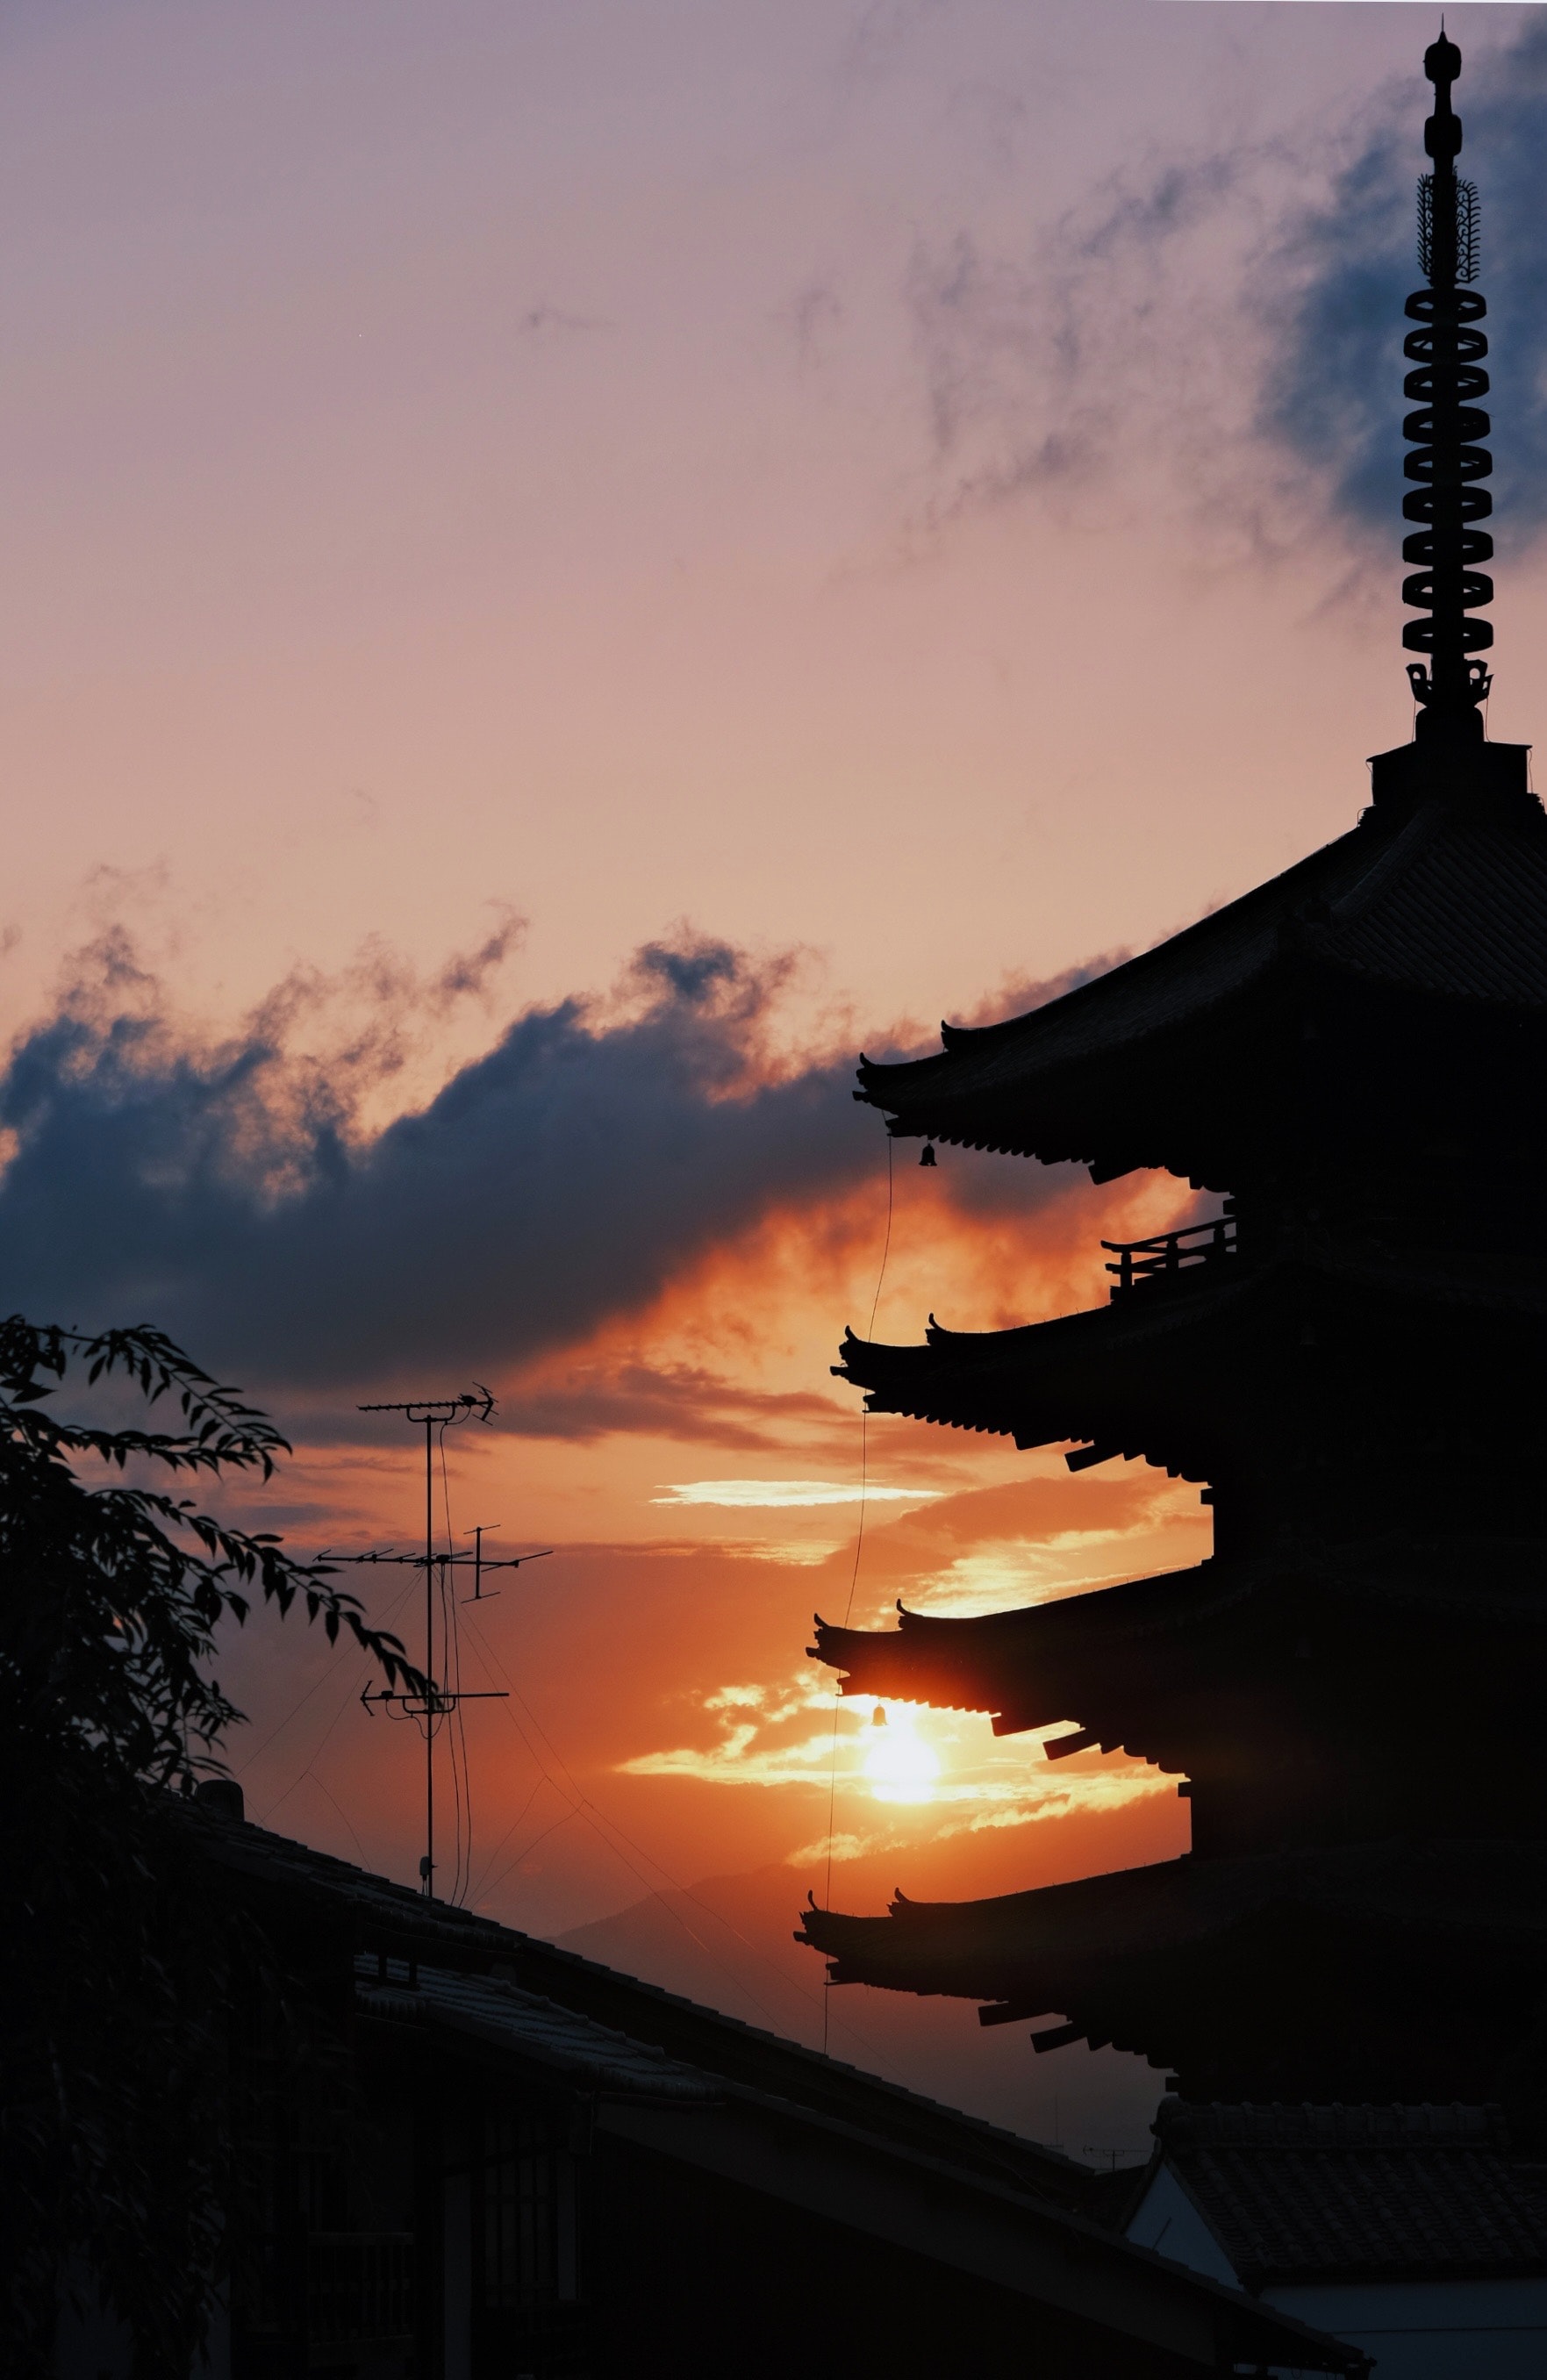
sea, cloud, sky, atmosphere, building, afterglow, world, sunlight, red sky at morning, dusk, atmospheric phenomenon, tower, sunrise, sunset, horizon, cumulus, city, finial, astronomical object, calm, roof, heat, dawn, tree, backlighting, sun, evening, pagoda, meteorological phenomenon, landscape, spire, temple, night, japanese architecture, steeple, silhouette, place of worship, electricity, chinese architecture, darkness